Nojel Eastern

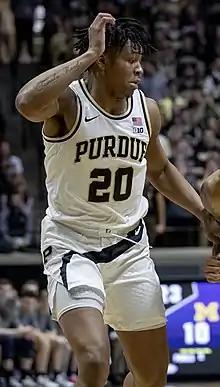
Eastern with Purdue in 2020

Nojel Imani Eastern (born May 26, 1999) is an American professional basketball player for the Iowa Wolves of the NBA G League. He played college basketball for three seasons with the Purdue Boilermakers, then transferred to Howard University before ultimately opting out of the season, then entered the 2021 NBA draft, but was not selected.